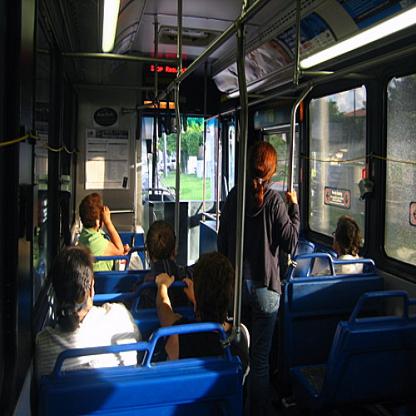
Scene: Indoor